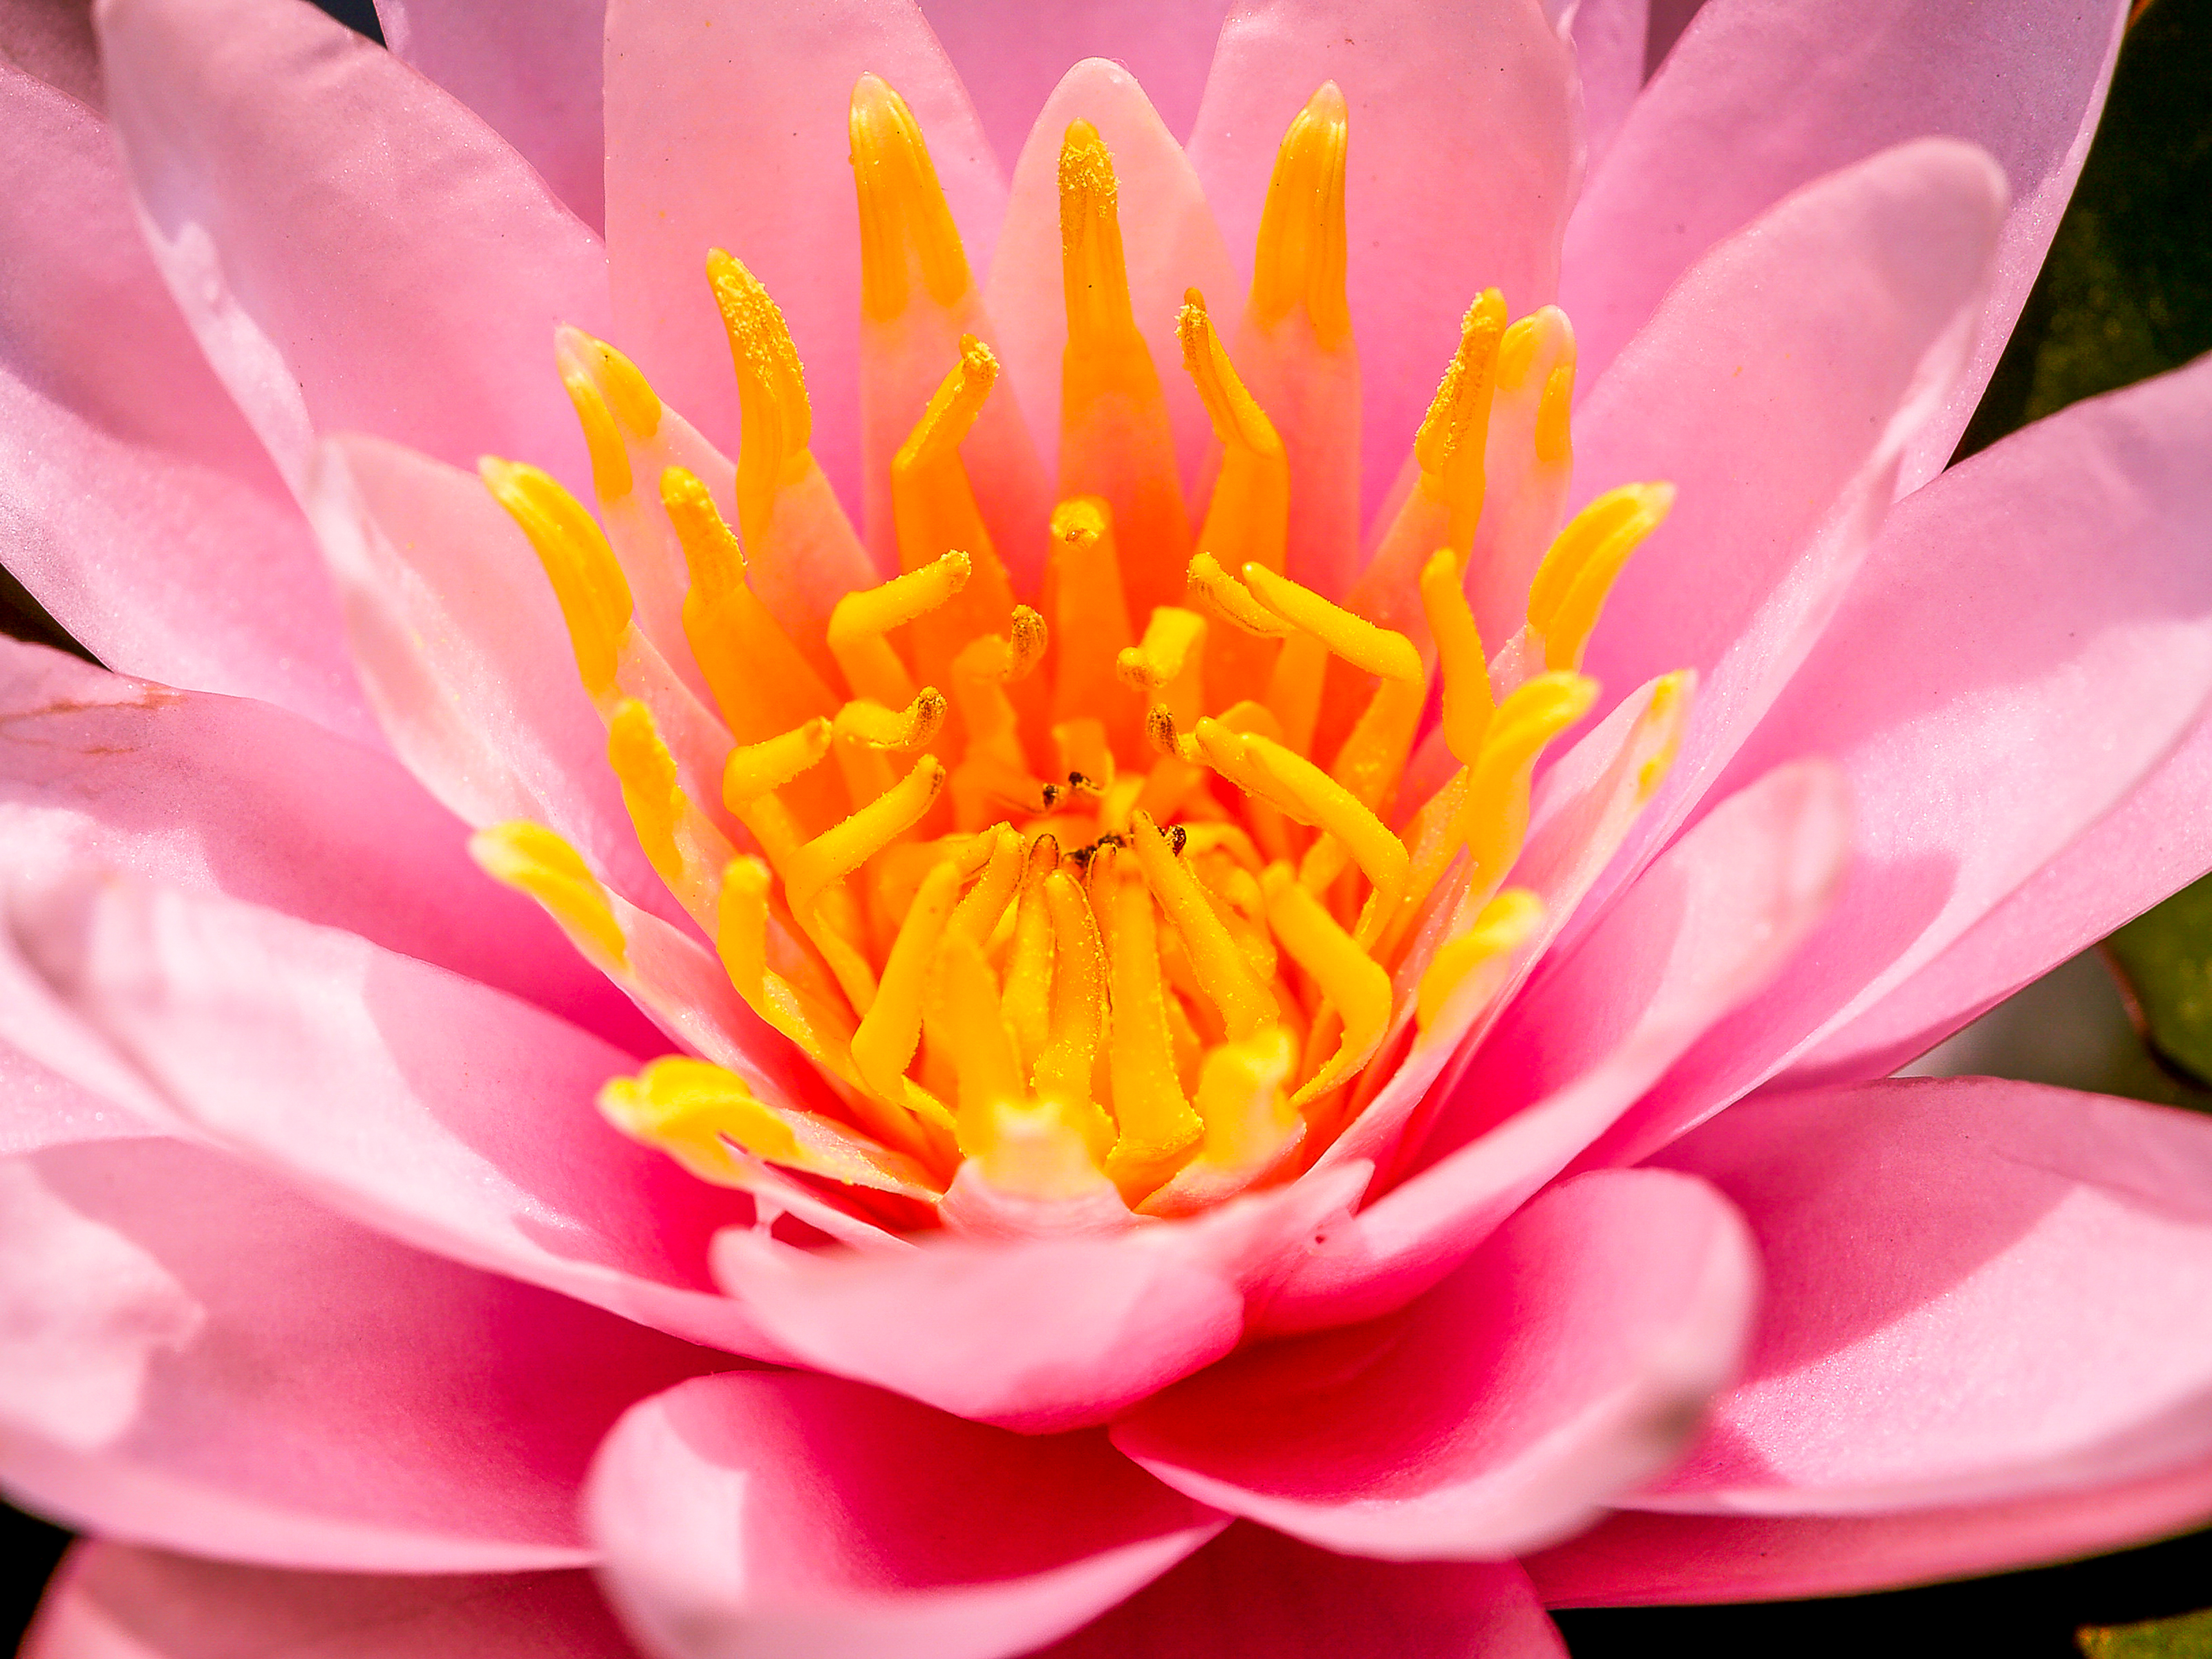
nature, lotus, bloom, blossom, flora, flower, pink, aquatic, blooming, green, pond, water, summer, beauty, beautiful, plant, tropical, oriental, spring, background, petal, waterlily, lake, botanical, botany, natural, lily, pod, floral, leaf, yellow, close up, macro photography, pollen, wildflower, aquatic plant, annual plant, peony, computer wallpaper, flowering plant, chrysanths